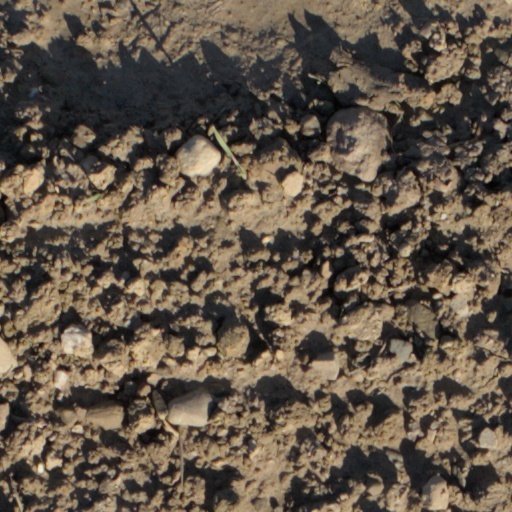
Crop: wheat